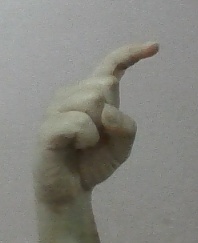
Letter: ra